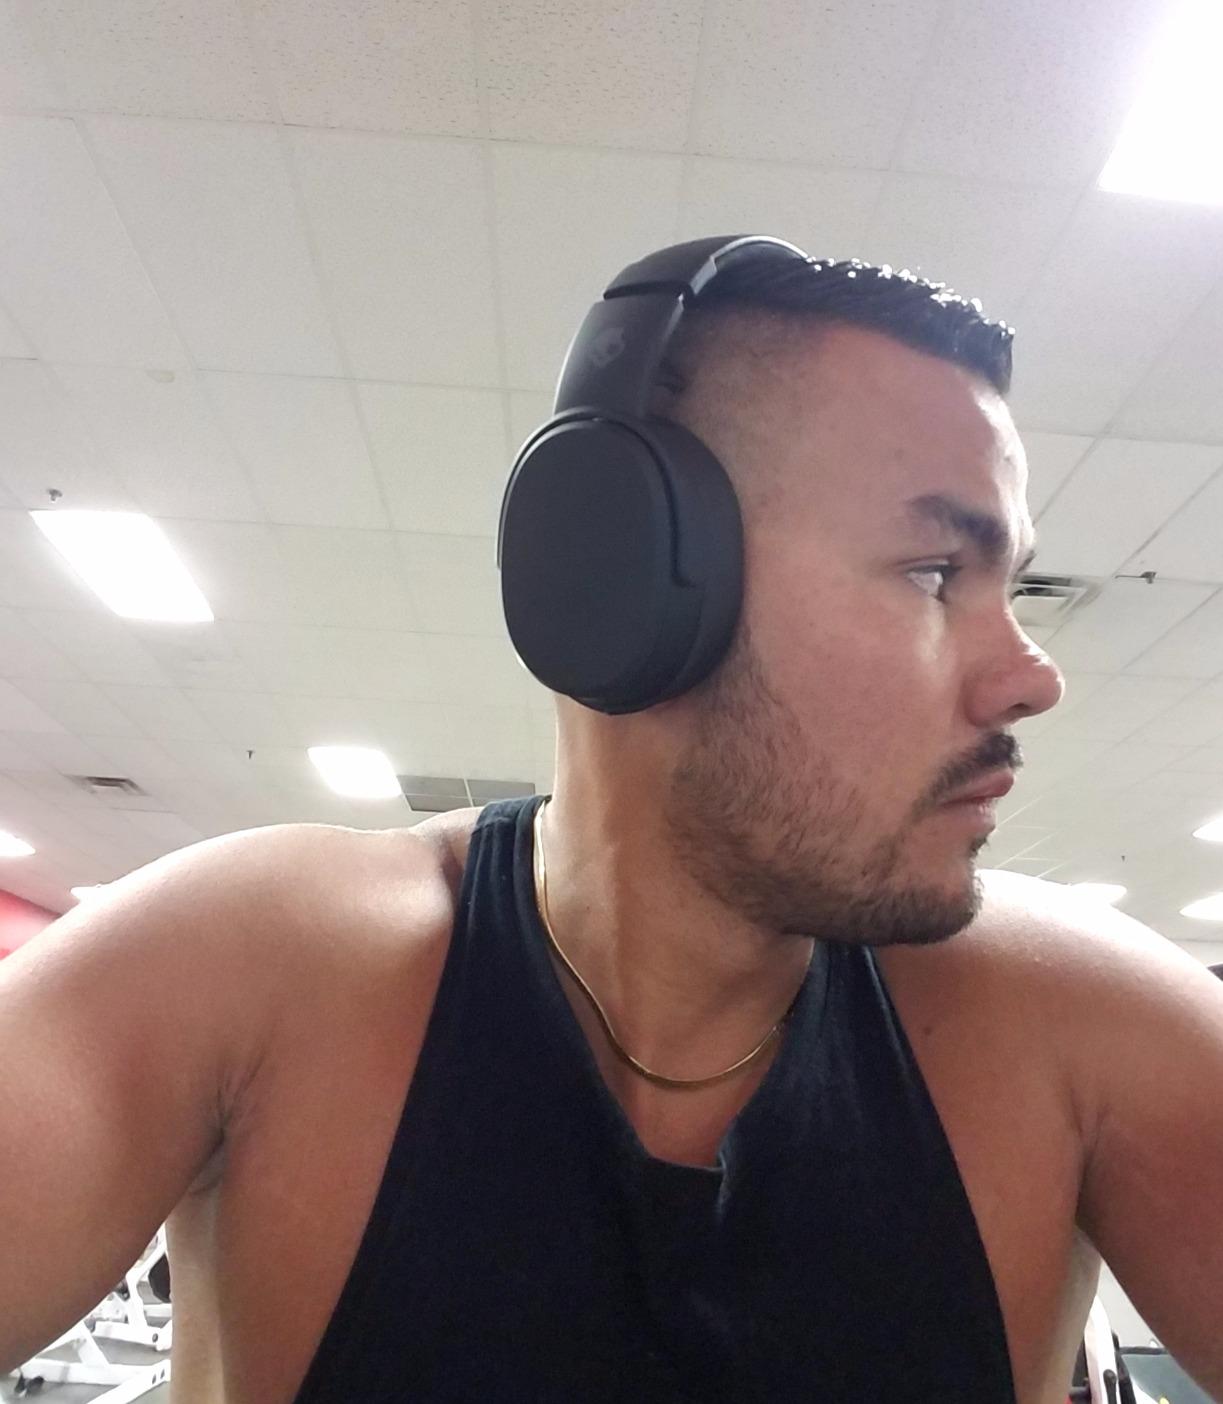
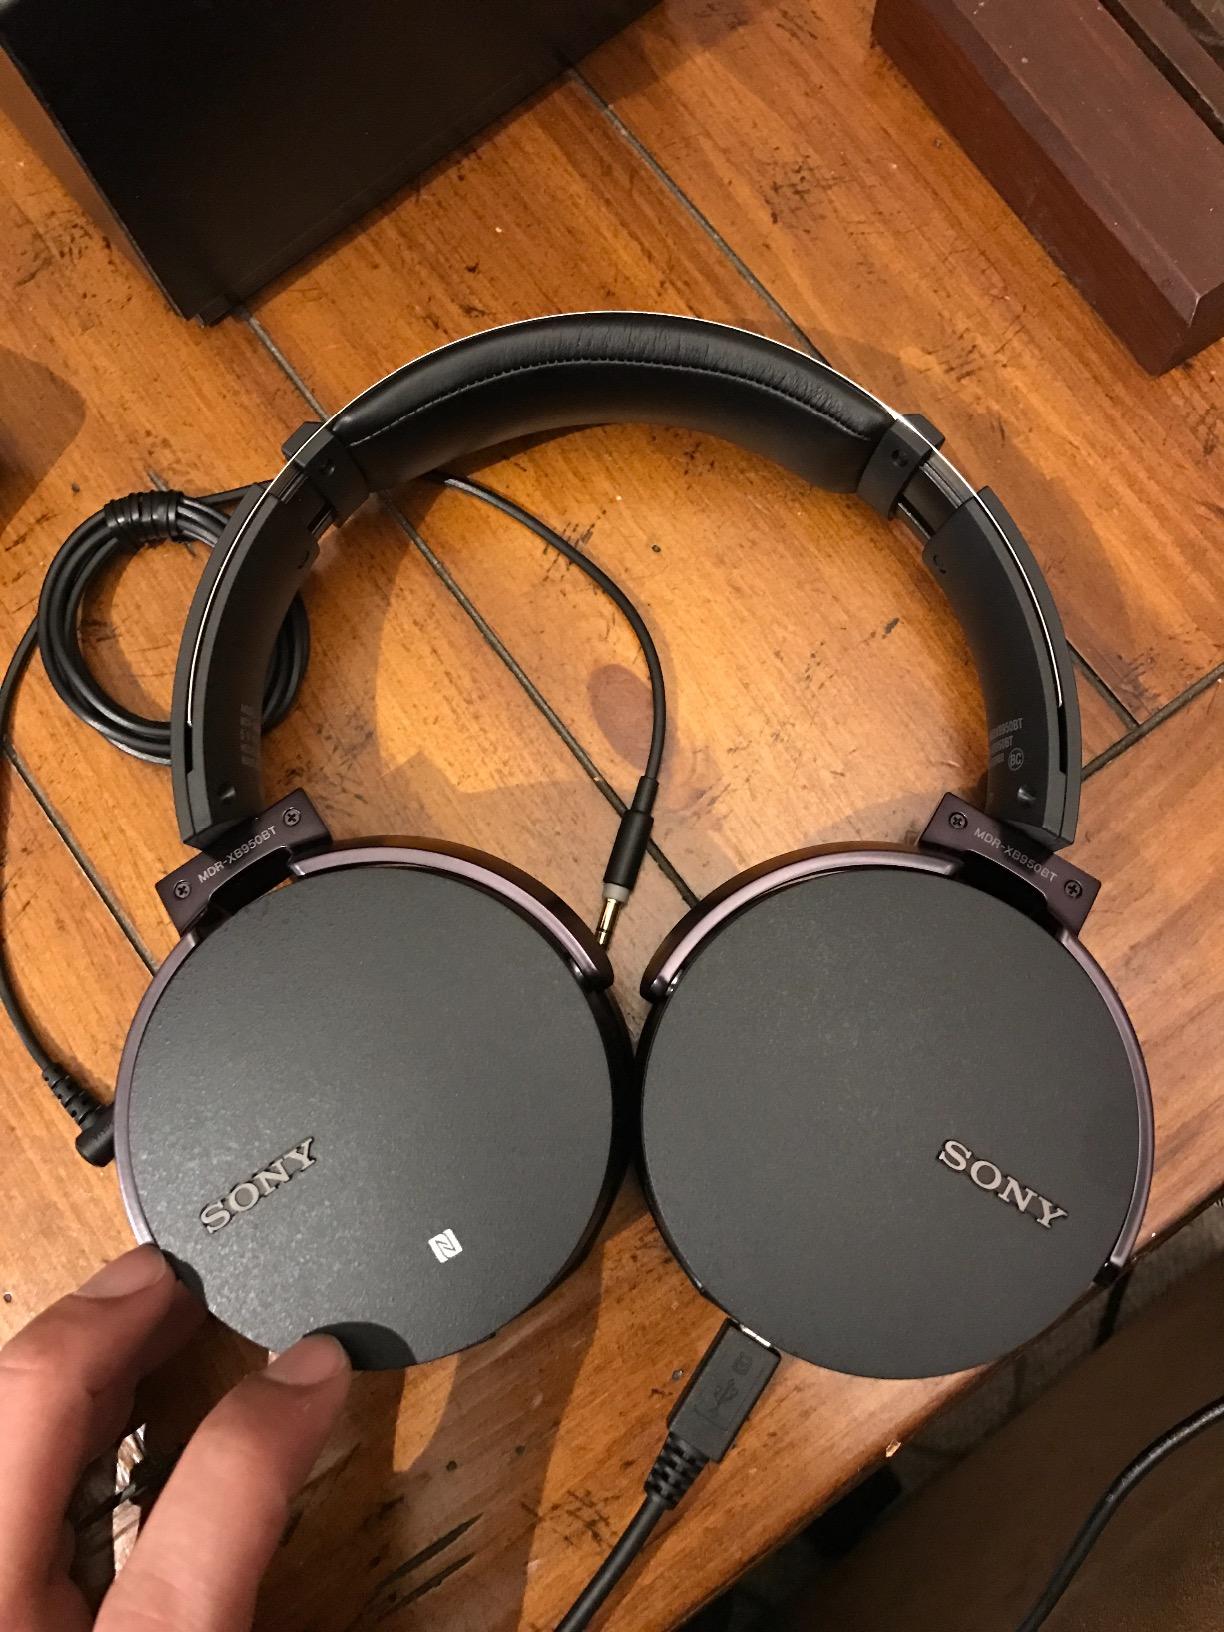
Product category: headphones
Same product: no